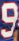
Number: 9